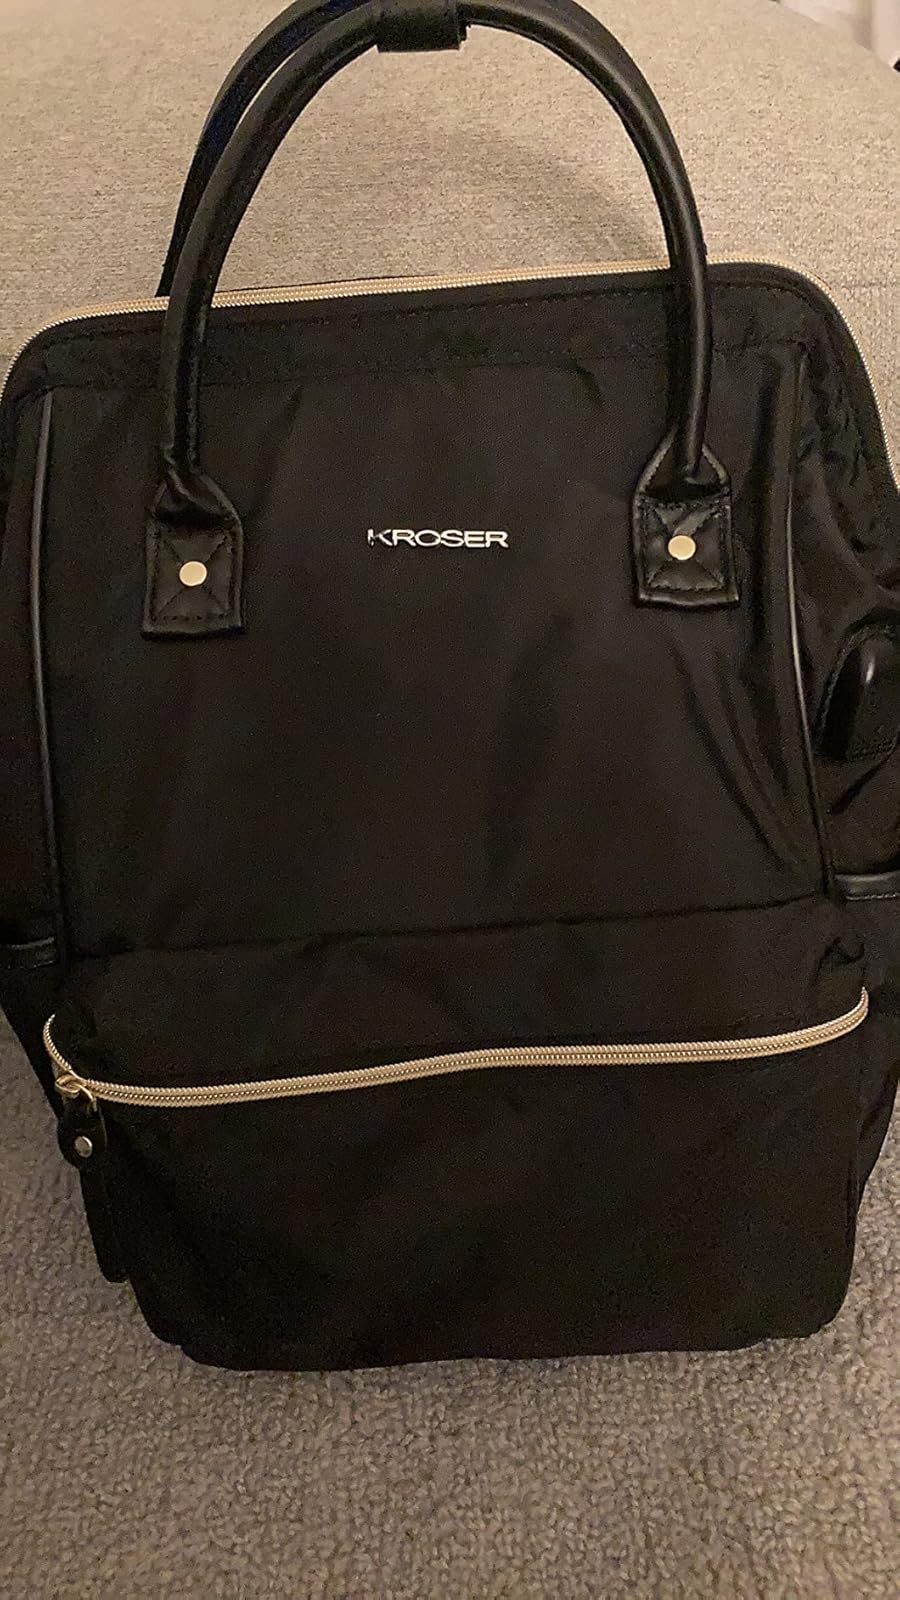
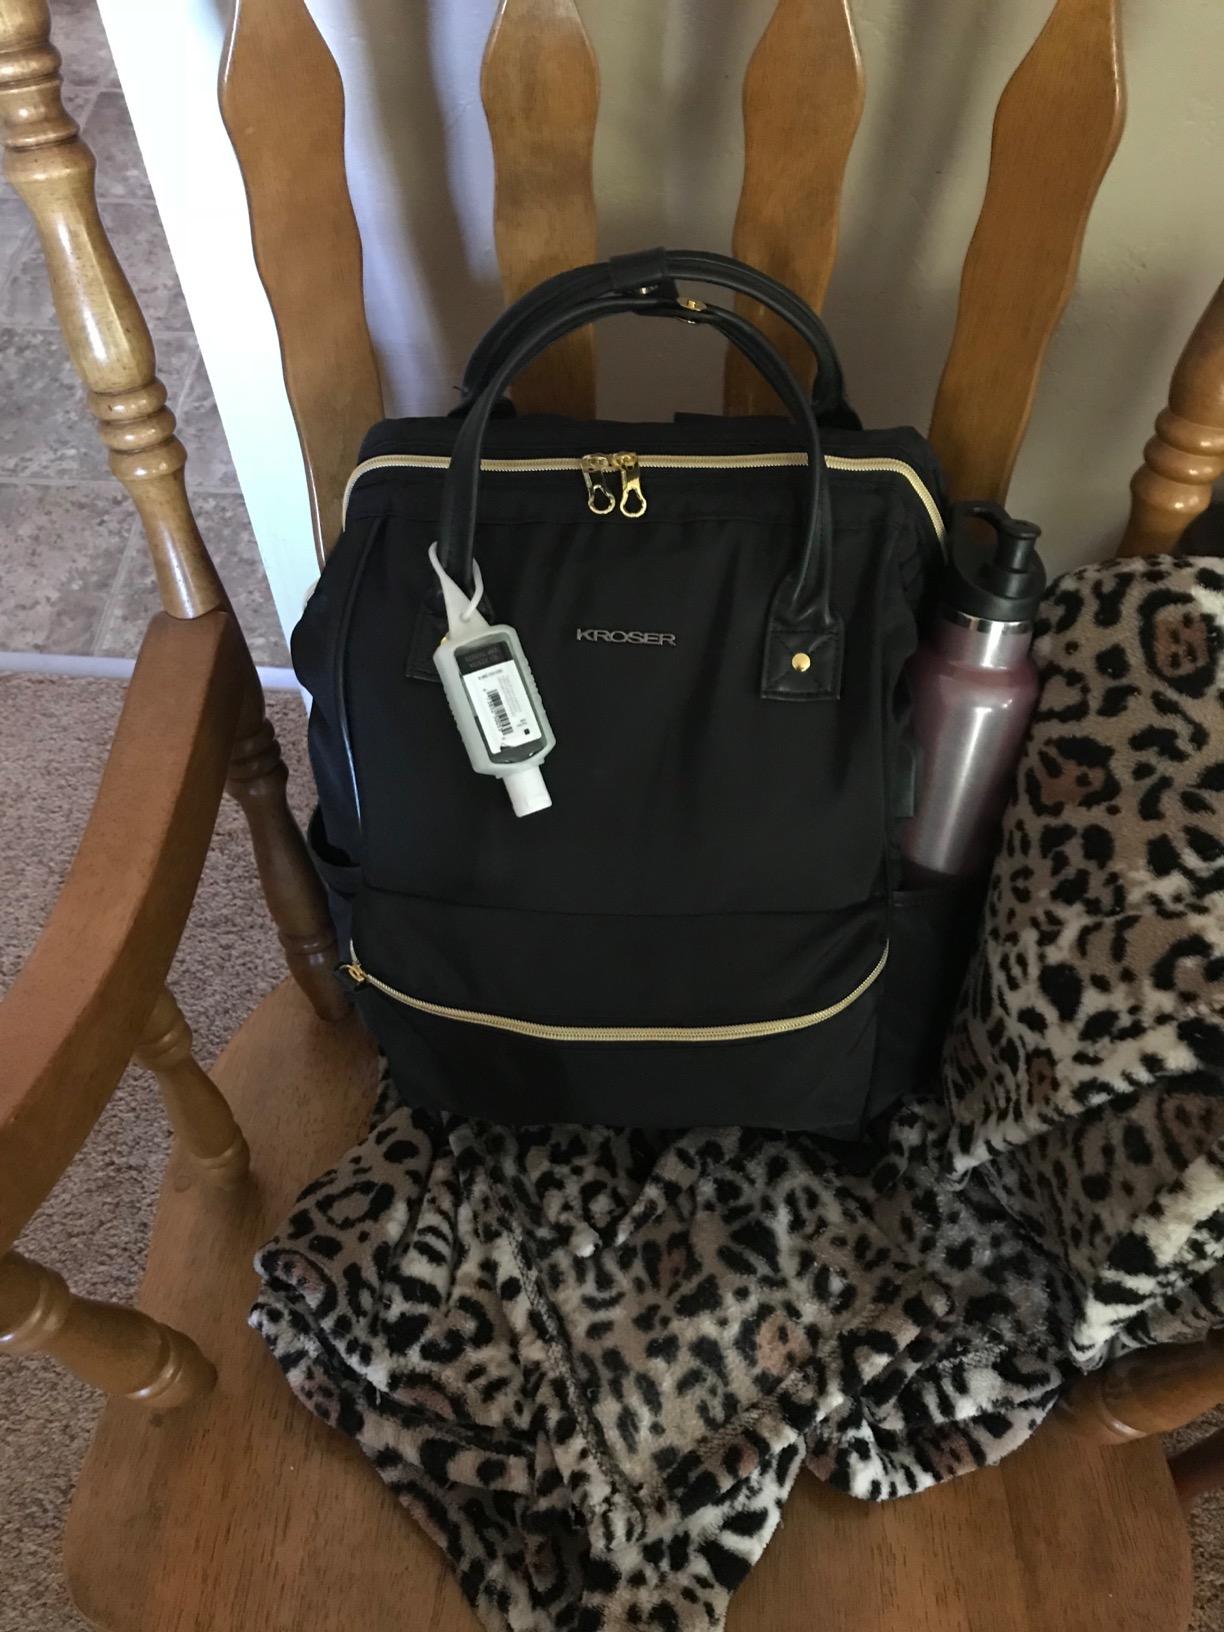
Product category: bag
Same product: yes